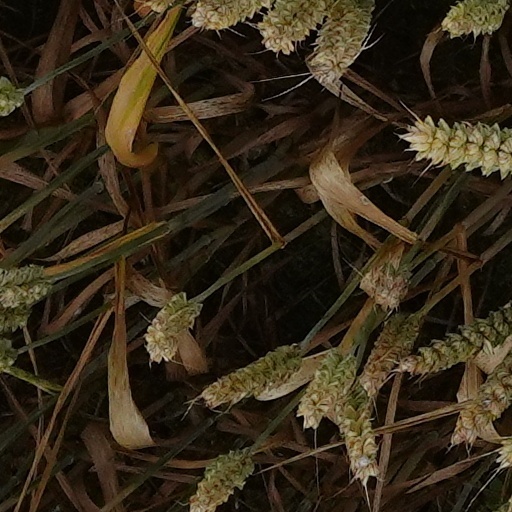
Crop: wheat